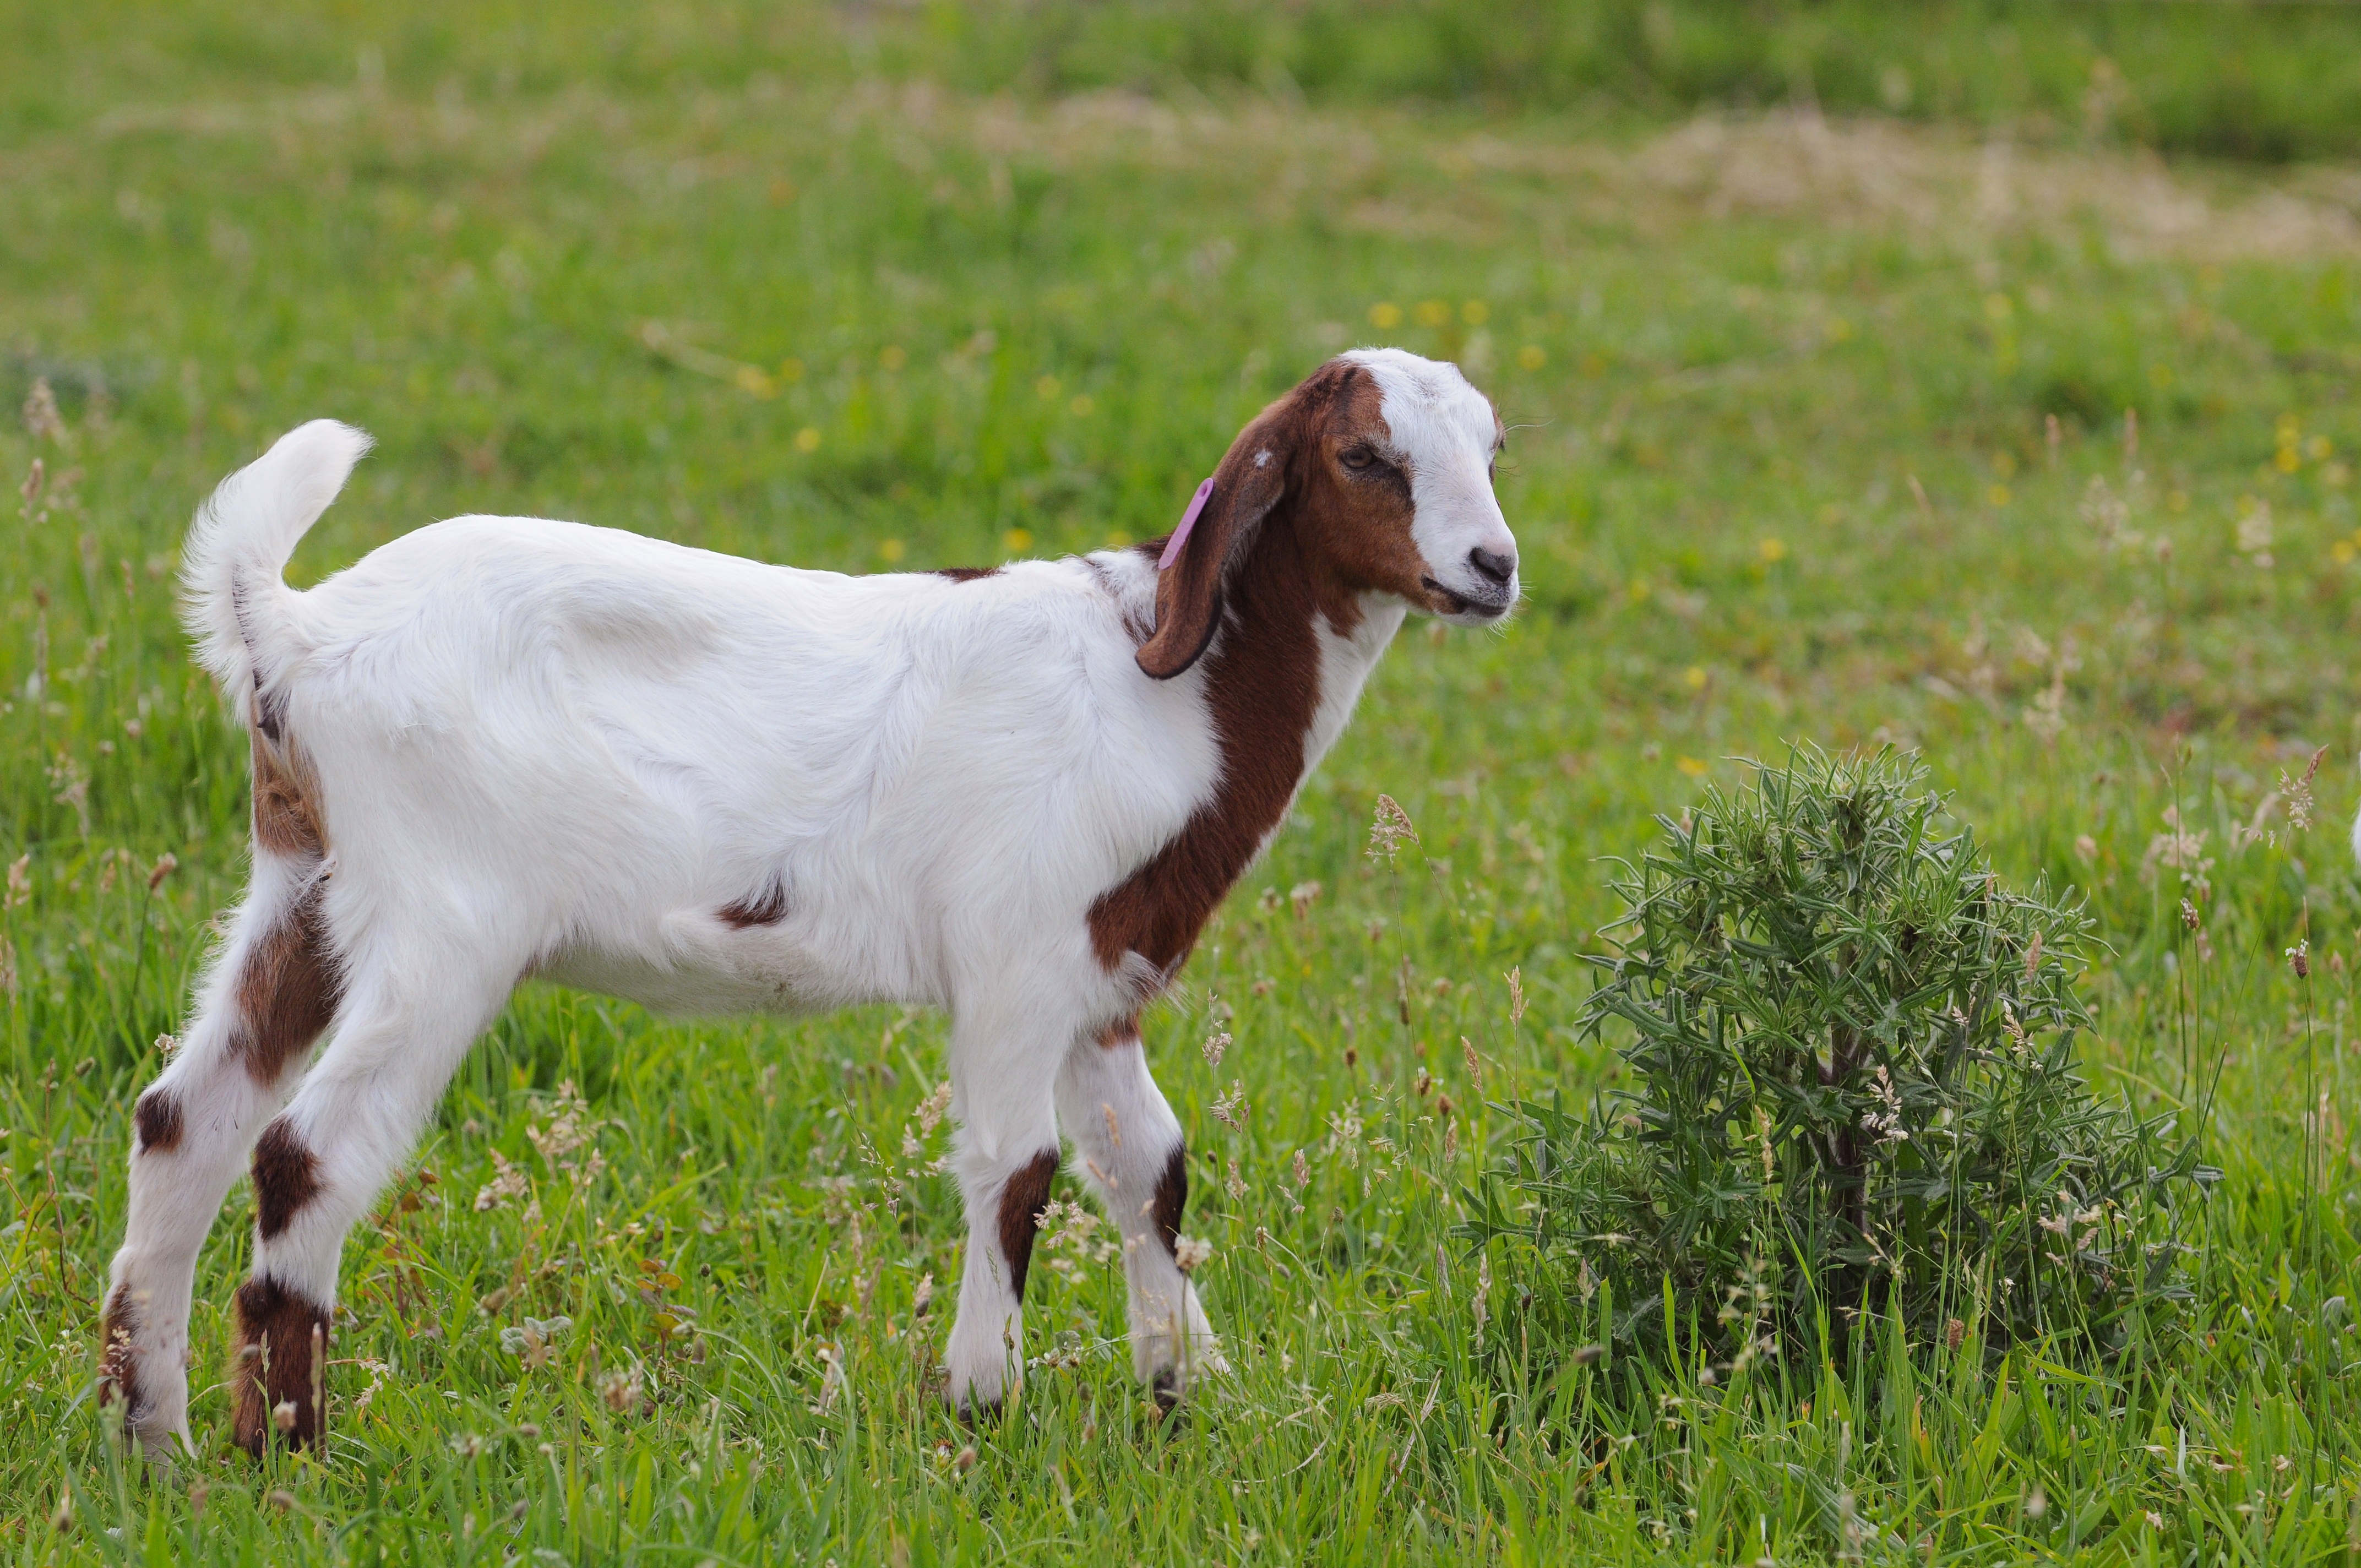
nature, grass, field, farm, meadow, prairie, kid, goat, herd, pasture, grazing, mammal, fauna, goats, grassland, thistle, vertebrate, cub, economy, animal home, cow goat family